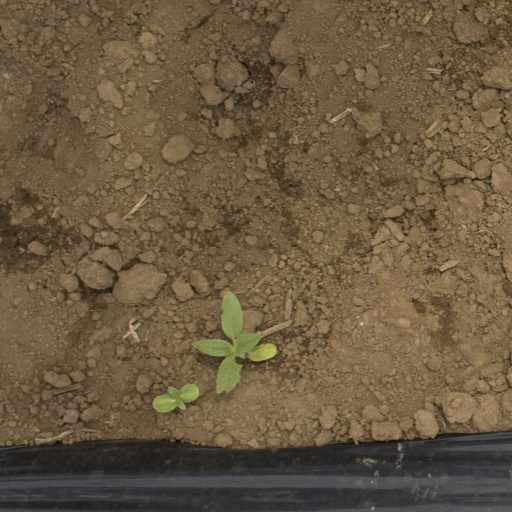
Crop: Jerusalem artichoke